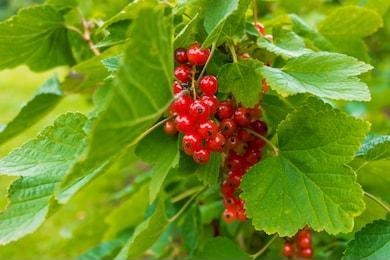
Label: redcurrant